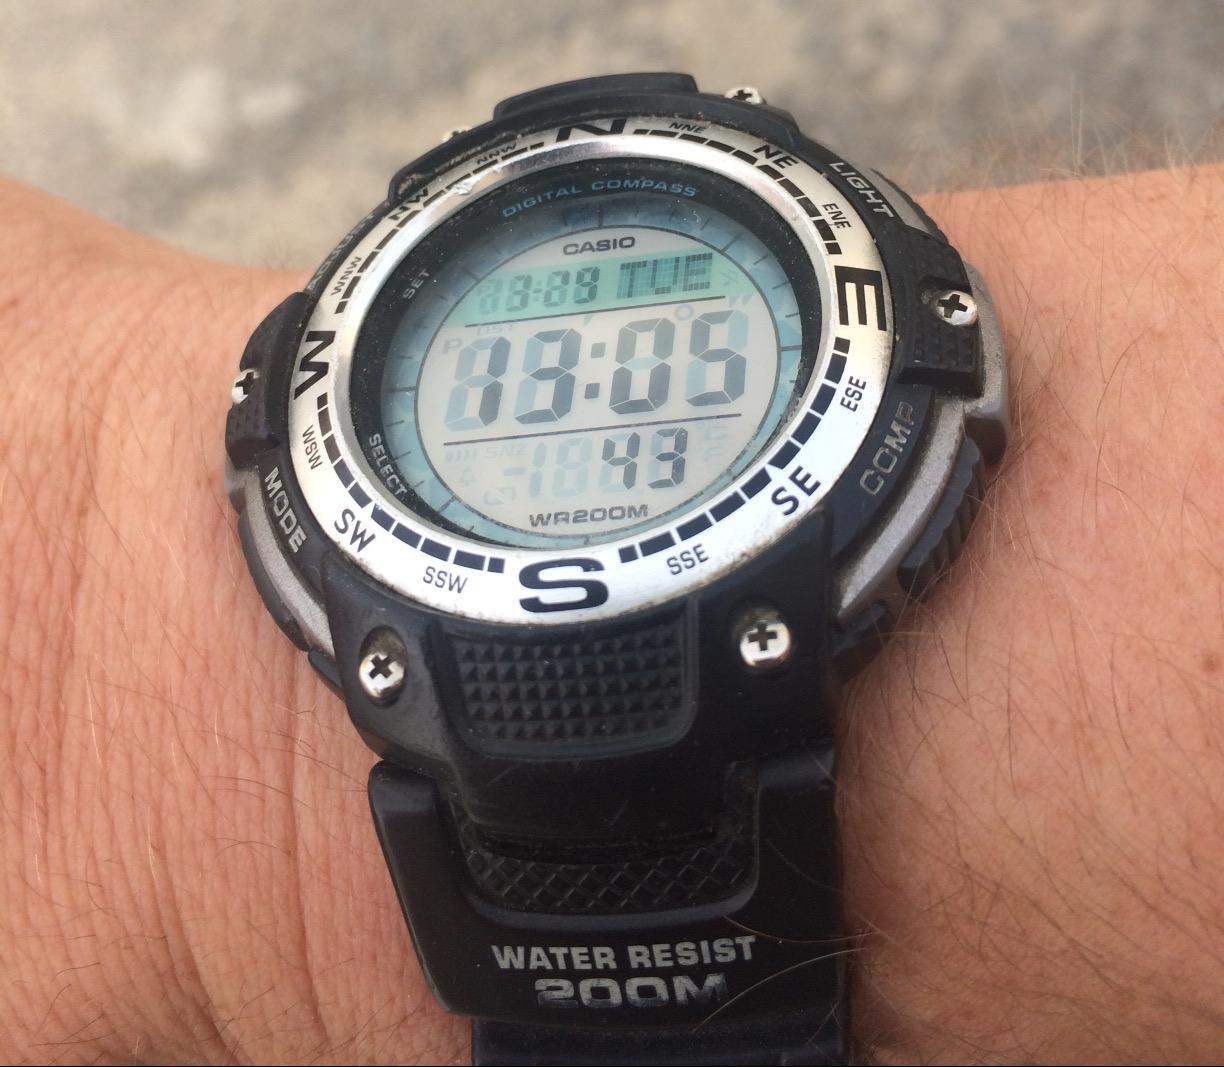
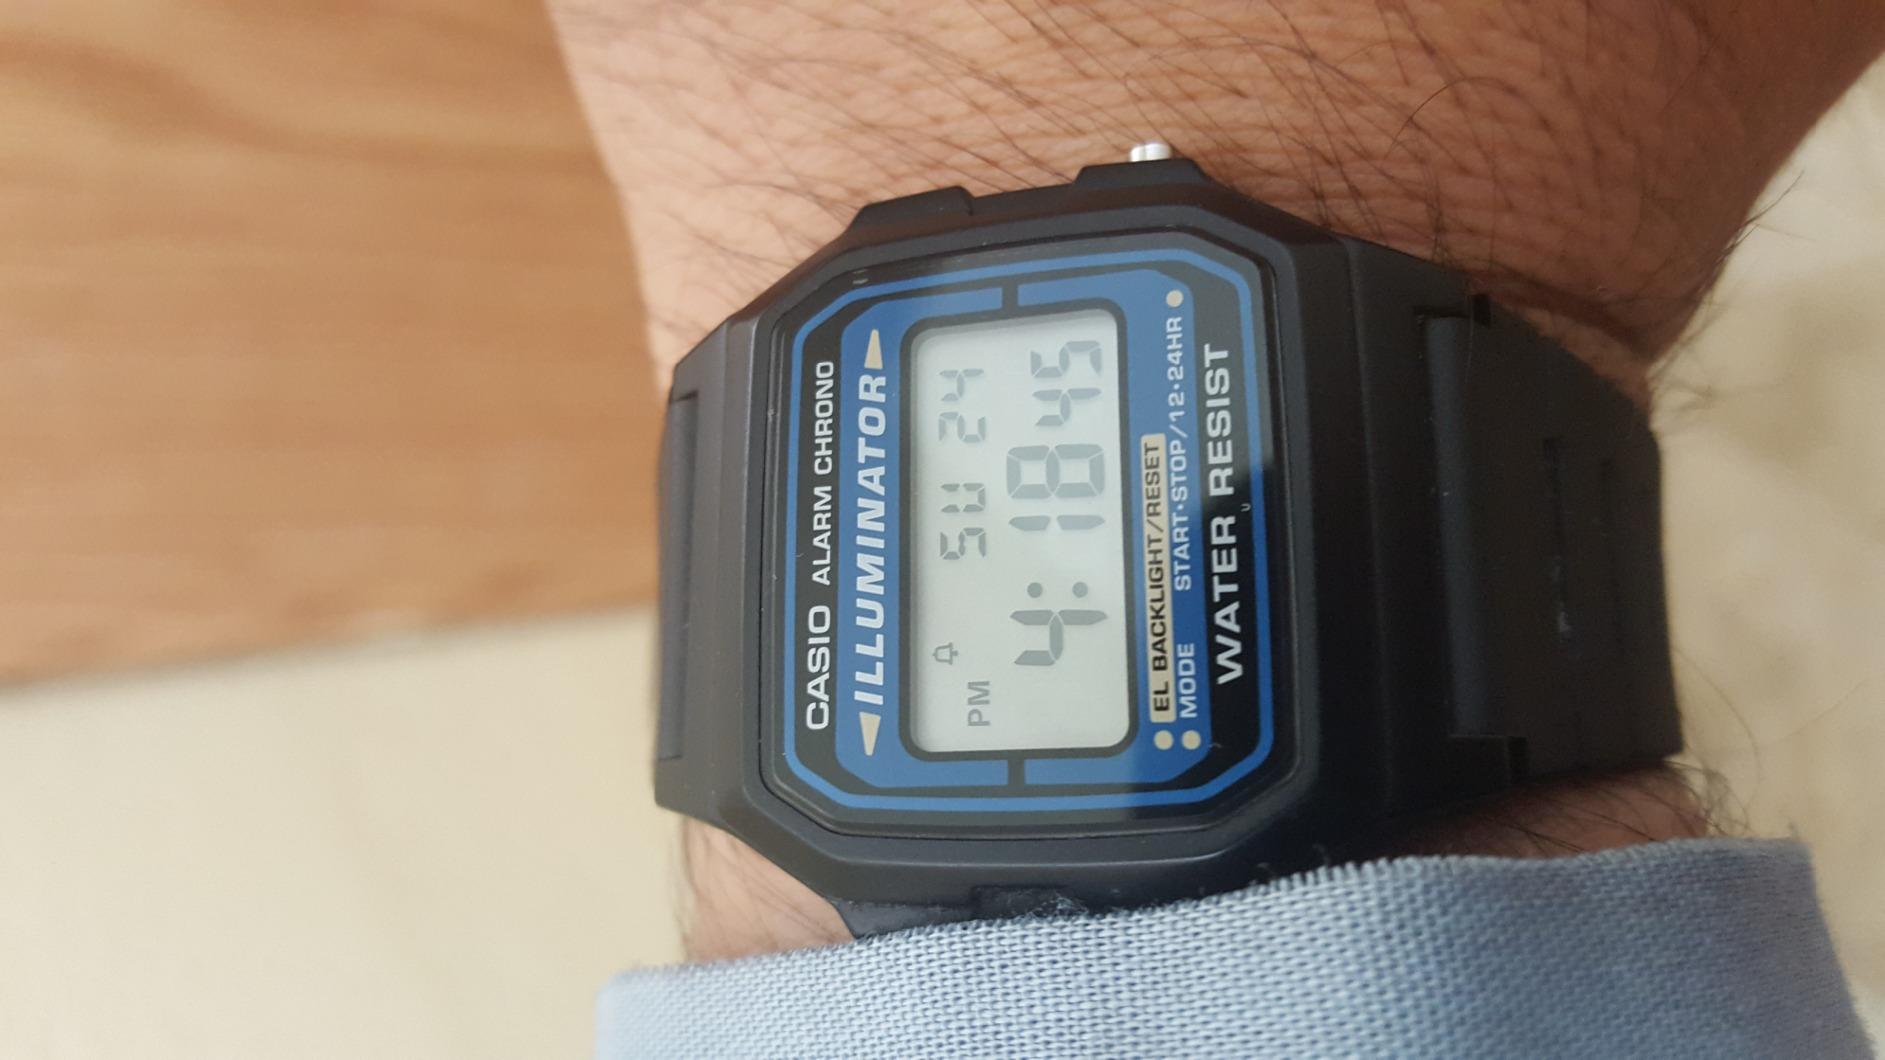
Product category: accessories_watch
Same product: no